Work Bitch

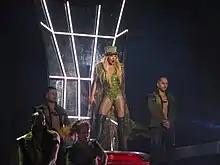
Spears opening the show with a performance of "Work Bitch"

Spears performed "Work Bitch" as the opening act of her Las Vegas residency, (2013–17). The performance begins with the singer "descending from the sky in a globe-like cage". After exiting the cage, she performs the choreography from the music video, accompanied by 16 alien-masked dancers. Spears sports a "skin-tight, sequined bodysuit" for the performance, similar to the diamond outfit she wore during the "Toxic" music video (2004). Keith Caulfield of "Billboard" said "Spears was particularly energetic in the number, which seemed to delight the crowd". Caryn Ganz of "Rolling Stone" considered it the best moment of the concert, noting that "Spears stomped around the stage with authority and nailed her choreography, setting a hopeful tone for the night". On May 22, 2016, Spears performed the song in a medley of her greatest hits at the 2016 "Billboard" Music Awards. It was also the opening number at Spears's set on the iHeartRadio Music Festival on September 24, and on the 2016 Apple Music Festival on September 27, 2016. The song was also streamed live along with "Toxic" from Spears' final Britney: Piece of Me show date on December 31, 2017, on ABC's "Dick Clark's New Year's Rockin' Eve" to an audience of 25.6 million.